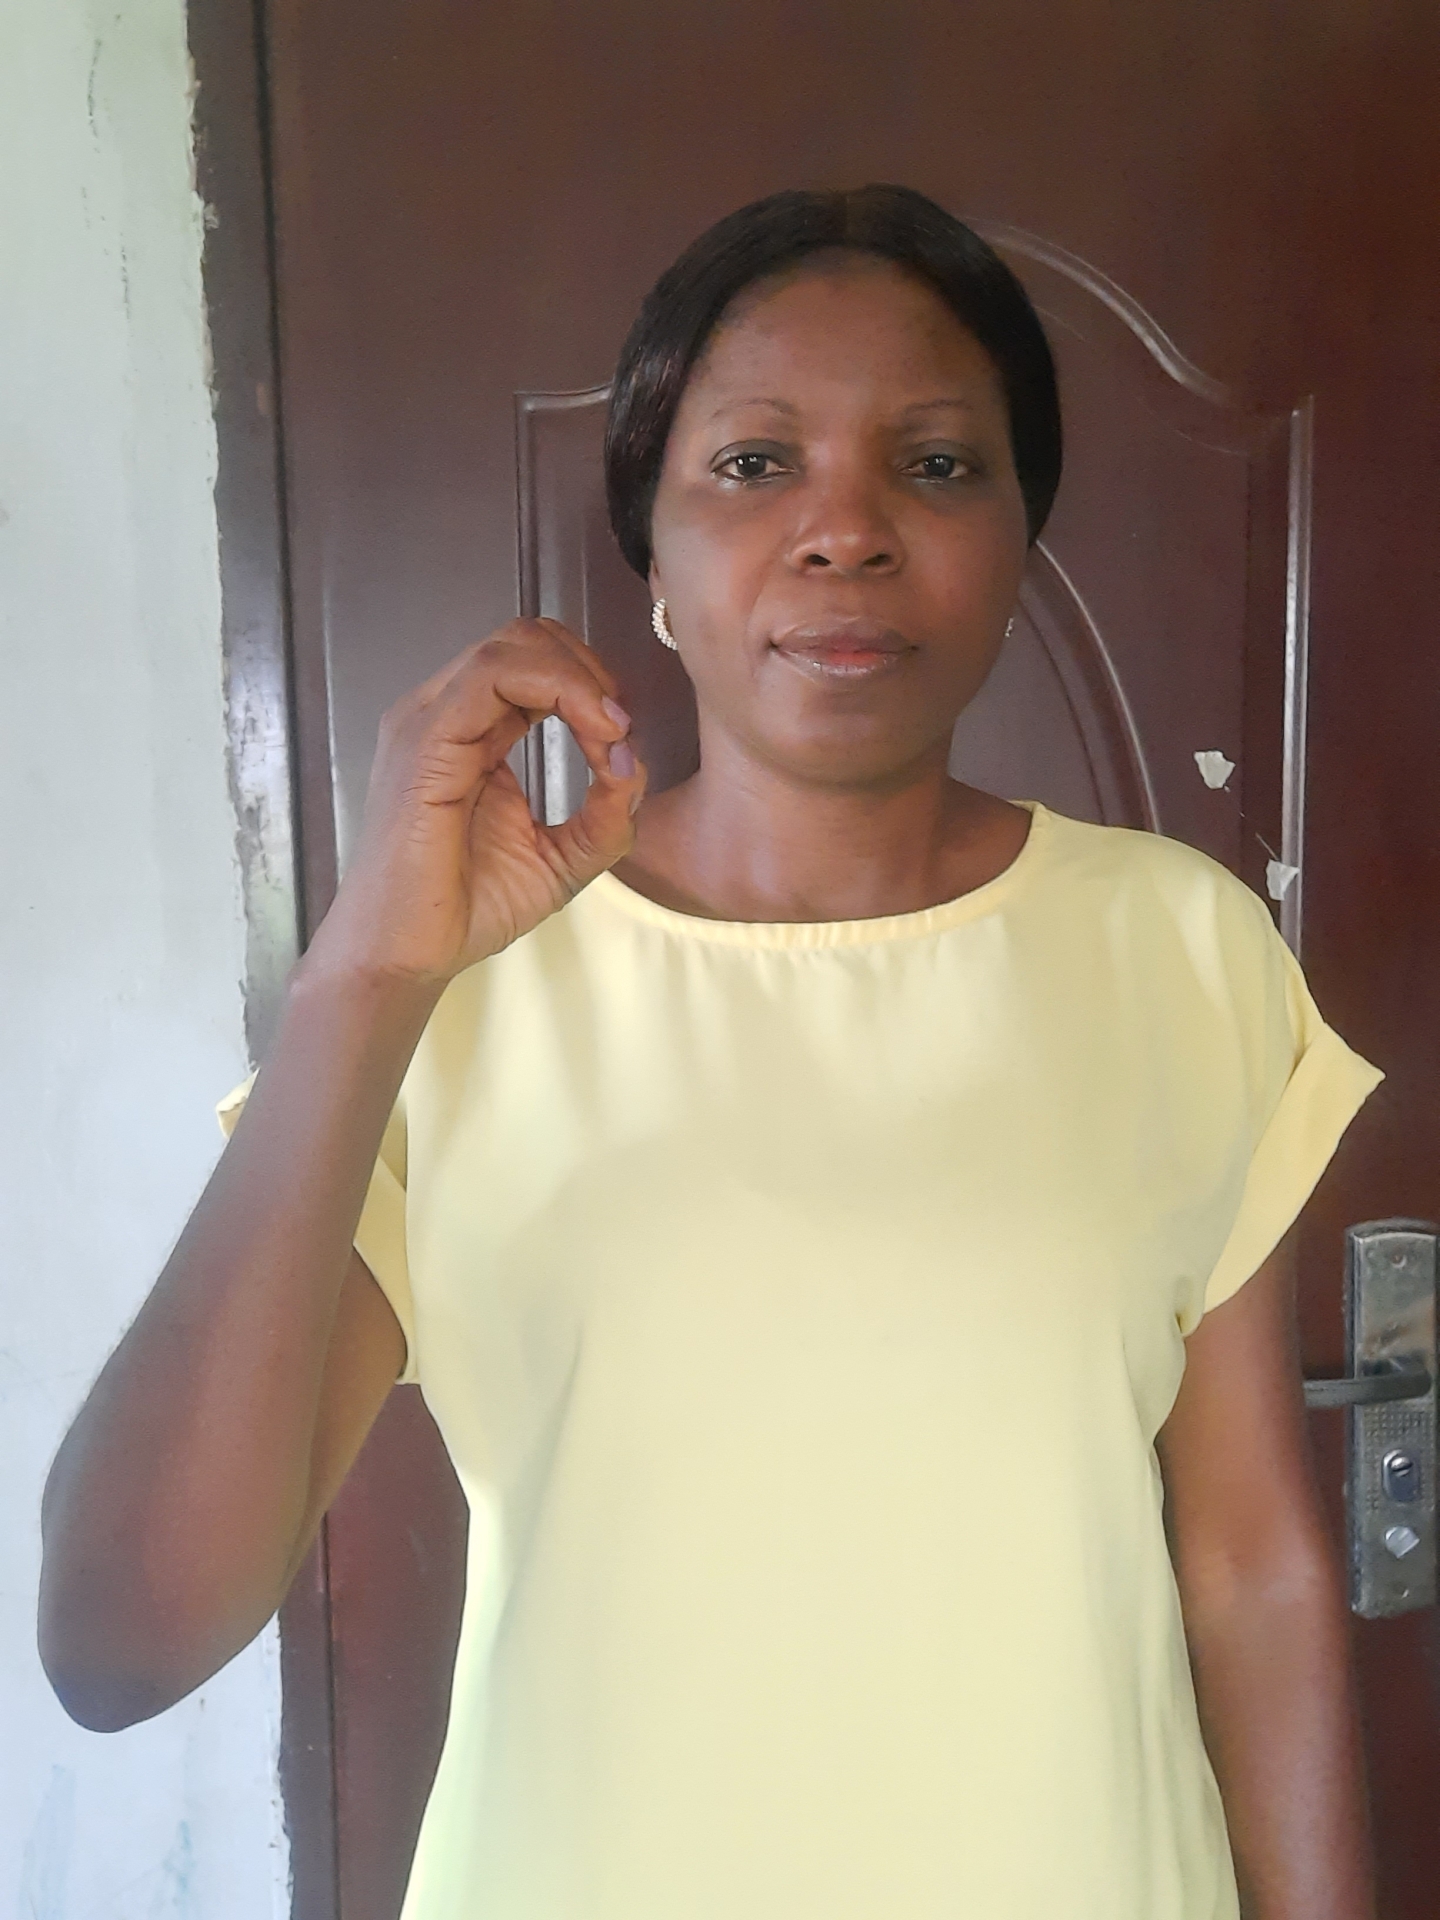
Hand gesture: grip